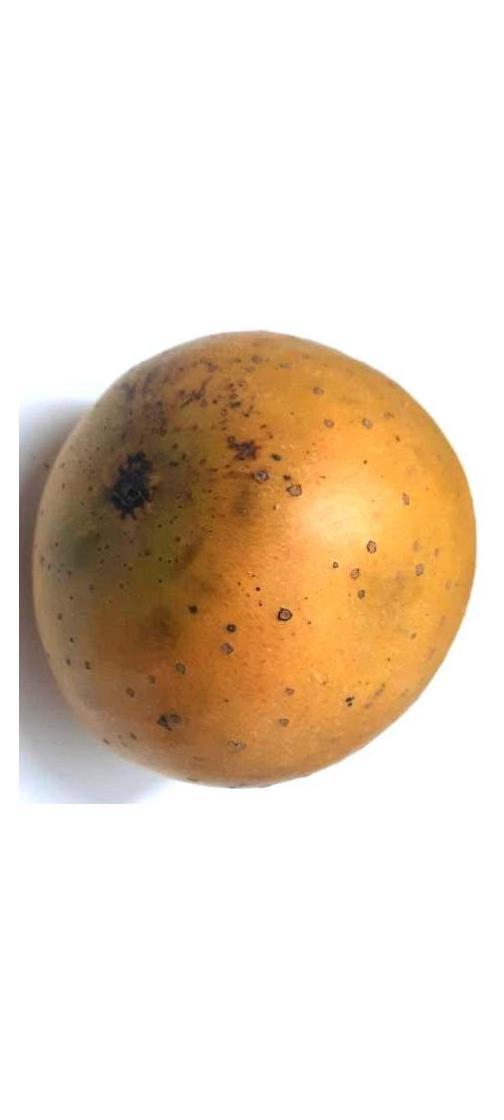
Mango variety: Gourmoti